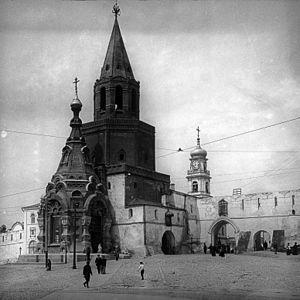
La tour Spasskaïa ou tour du Sauveur construite au XVIᵉ siècle est la tour principale du kremlin de Kazan. Elle se trouve dans le mur sud-est du kremlin et son entrée donne sur la place du premier Mai.